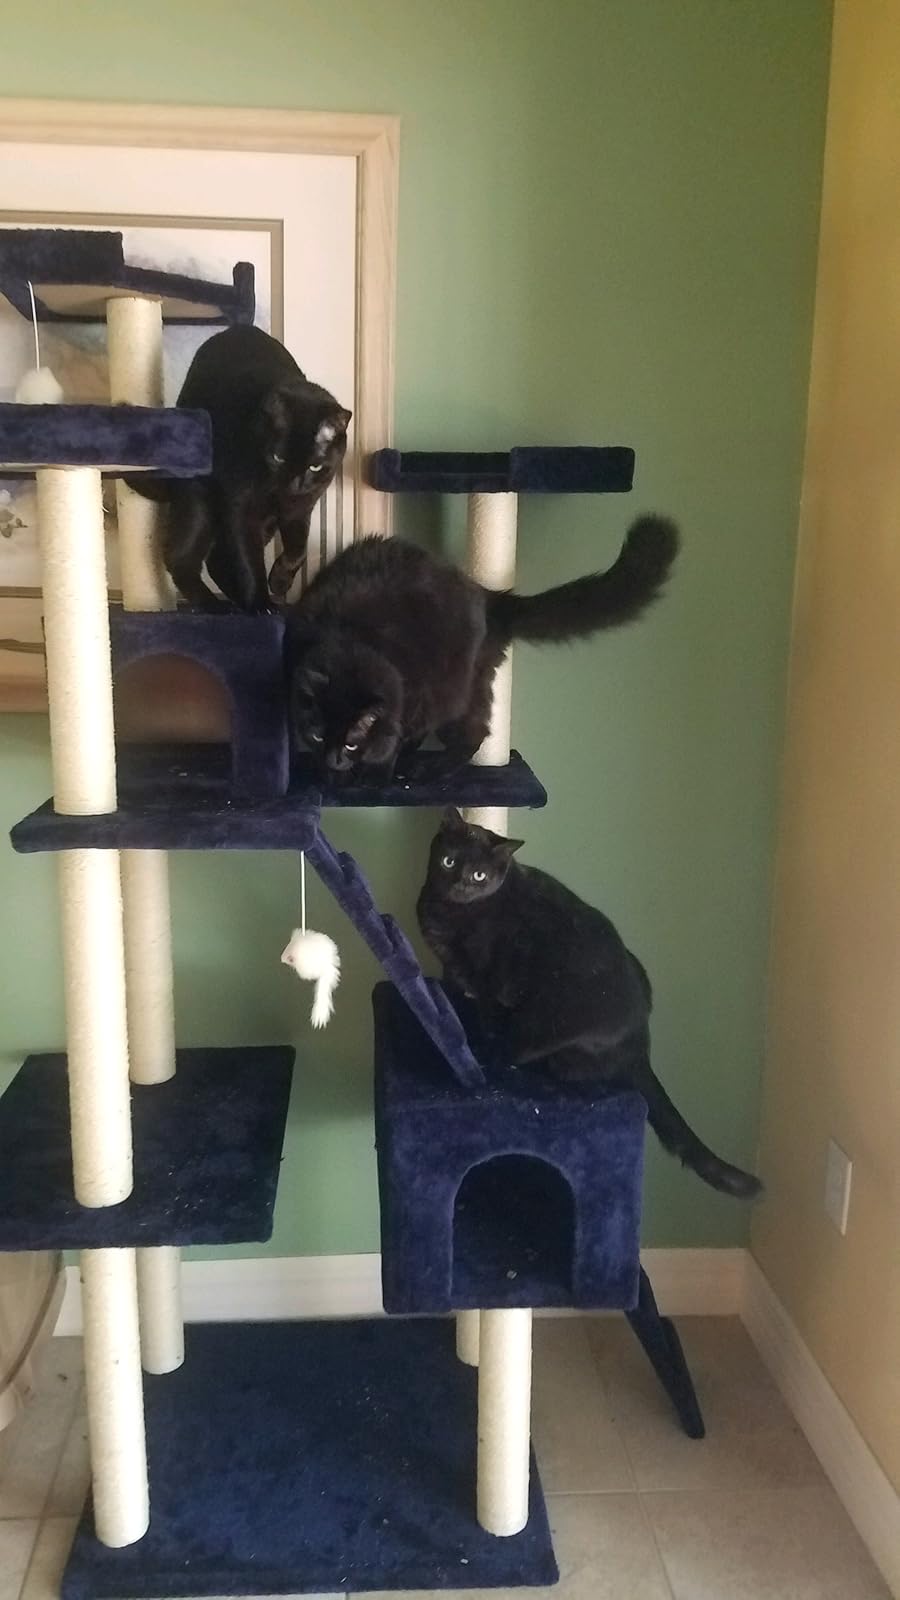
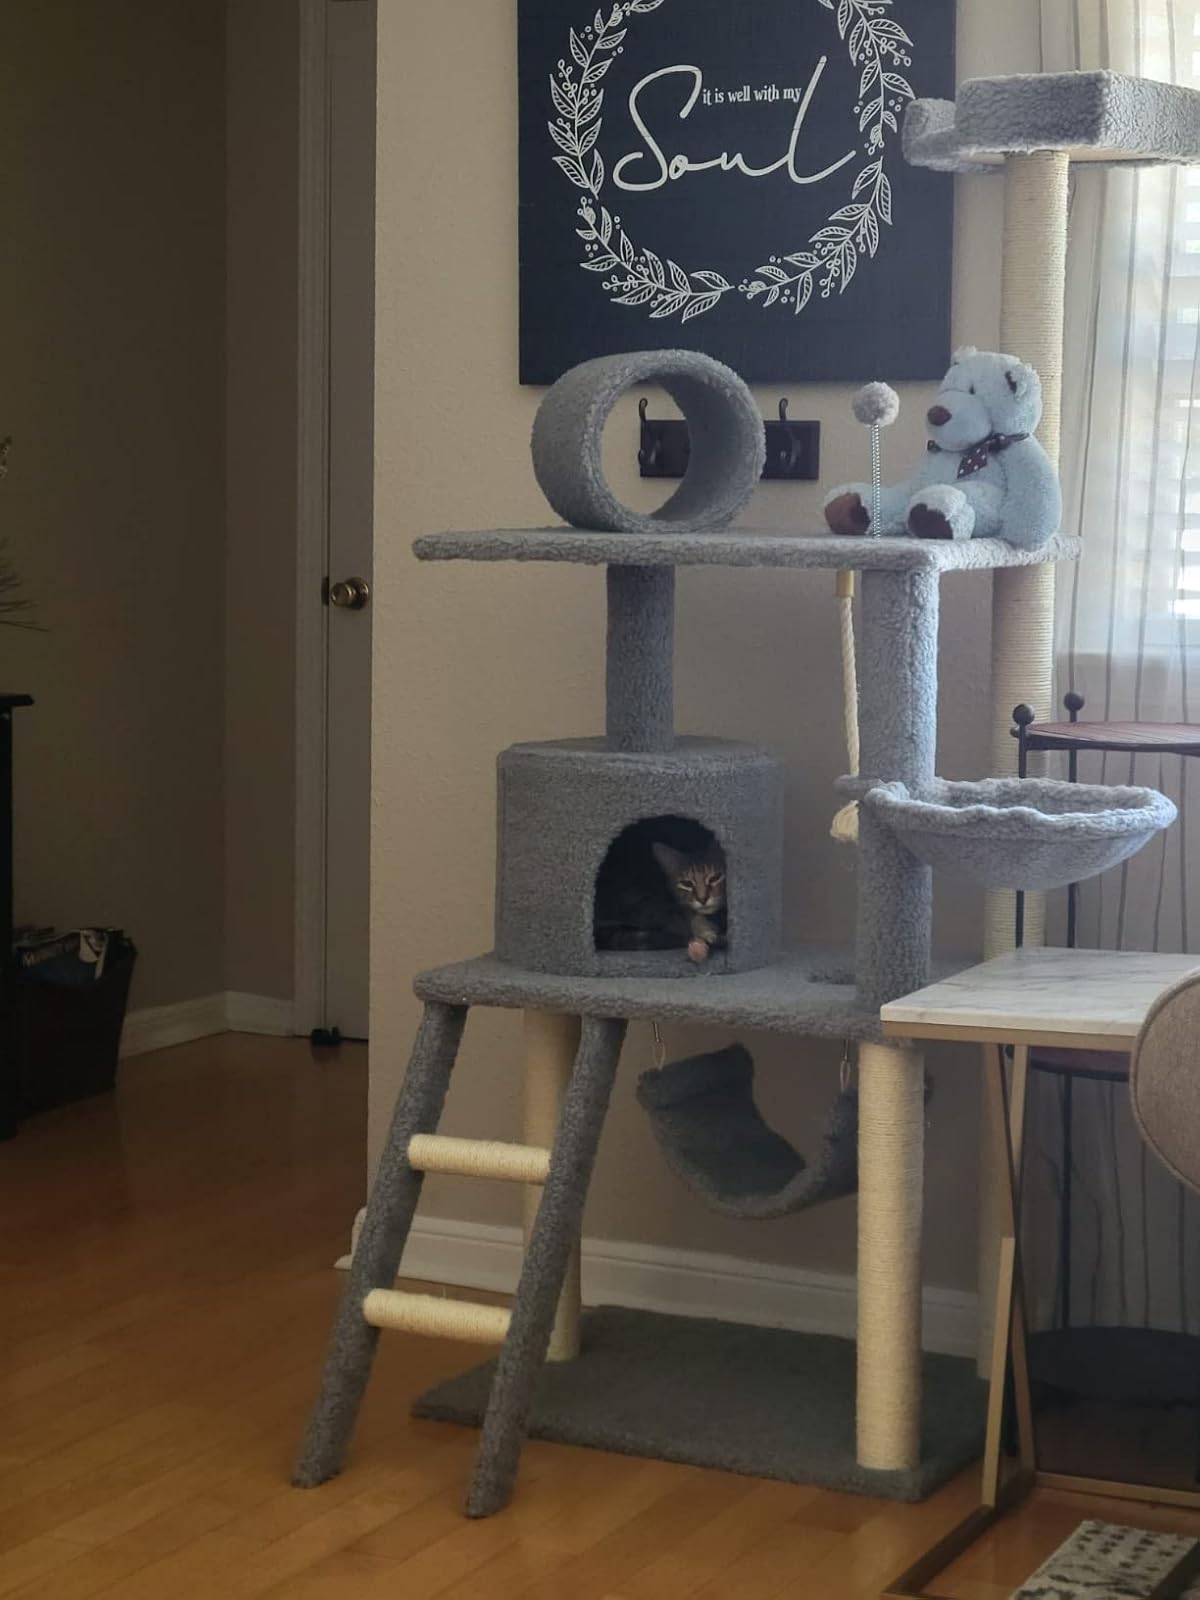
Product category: items_cat tree
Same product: no